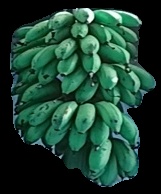
Variety: rasbale
Grade: grade2